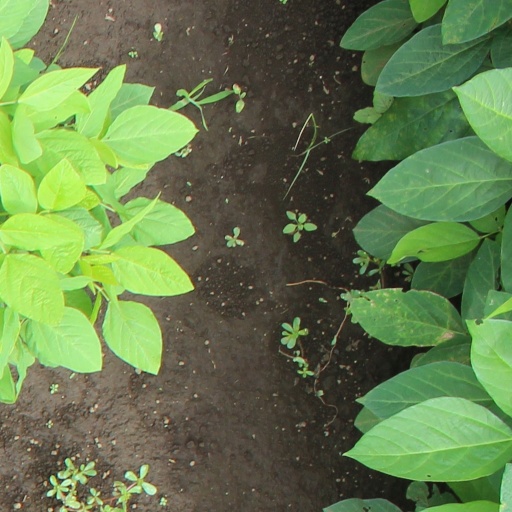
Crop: soybean